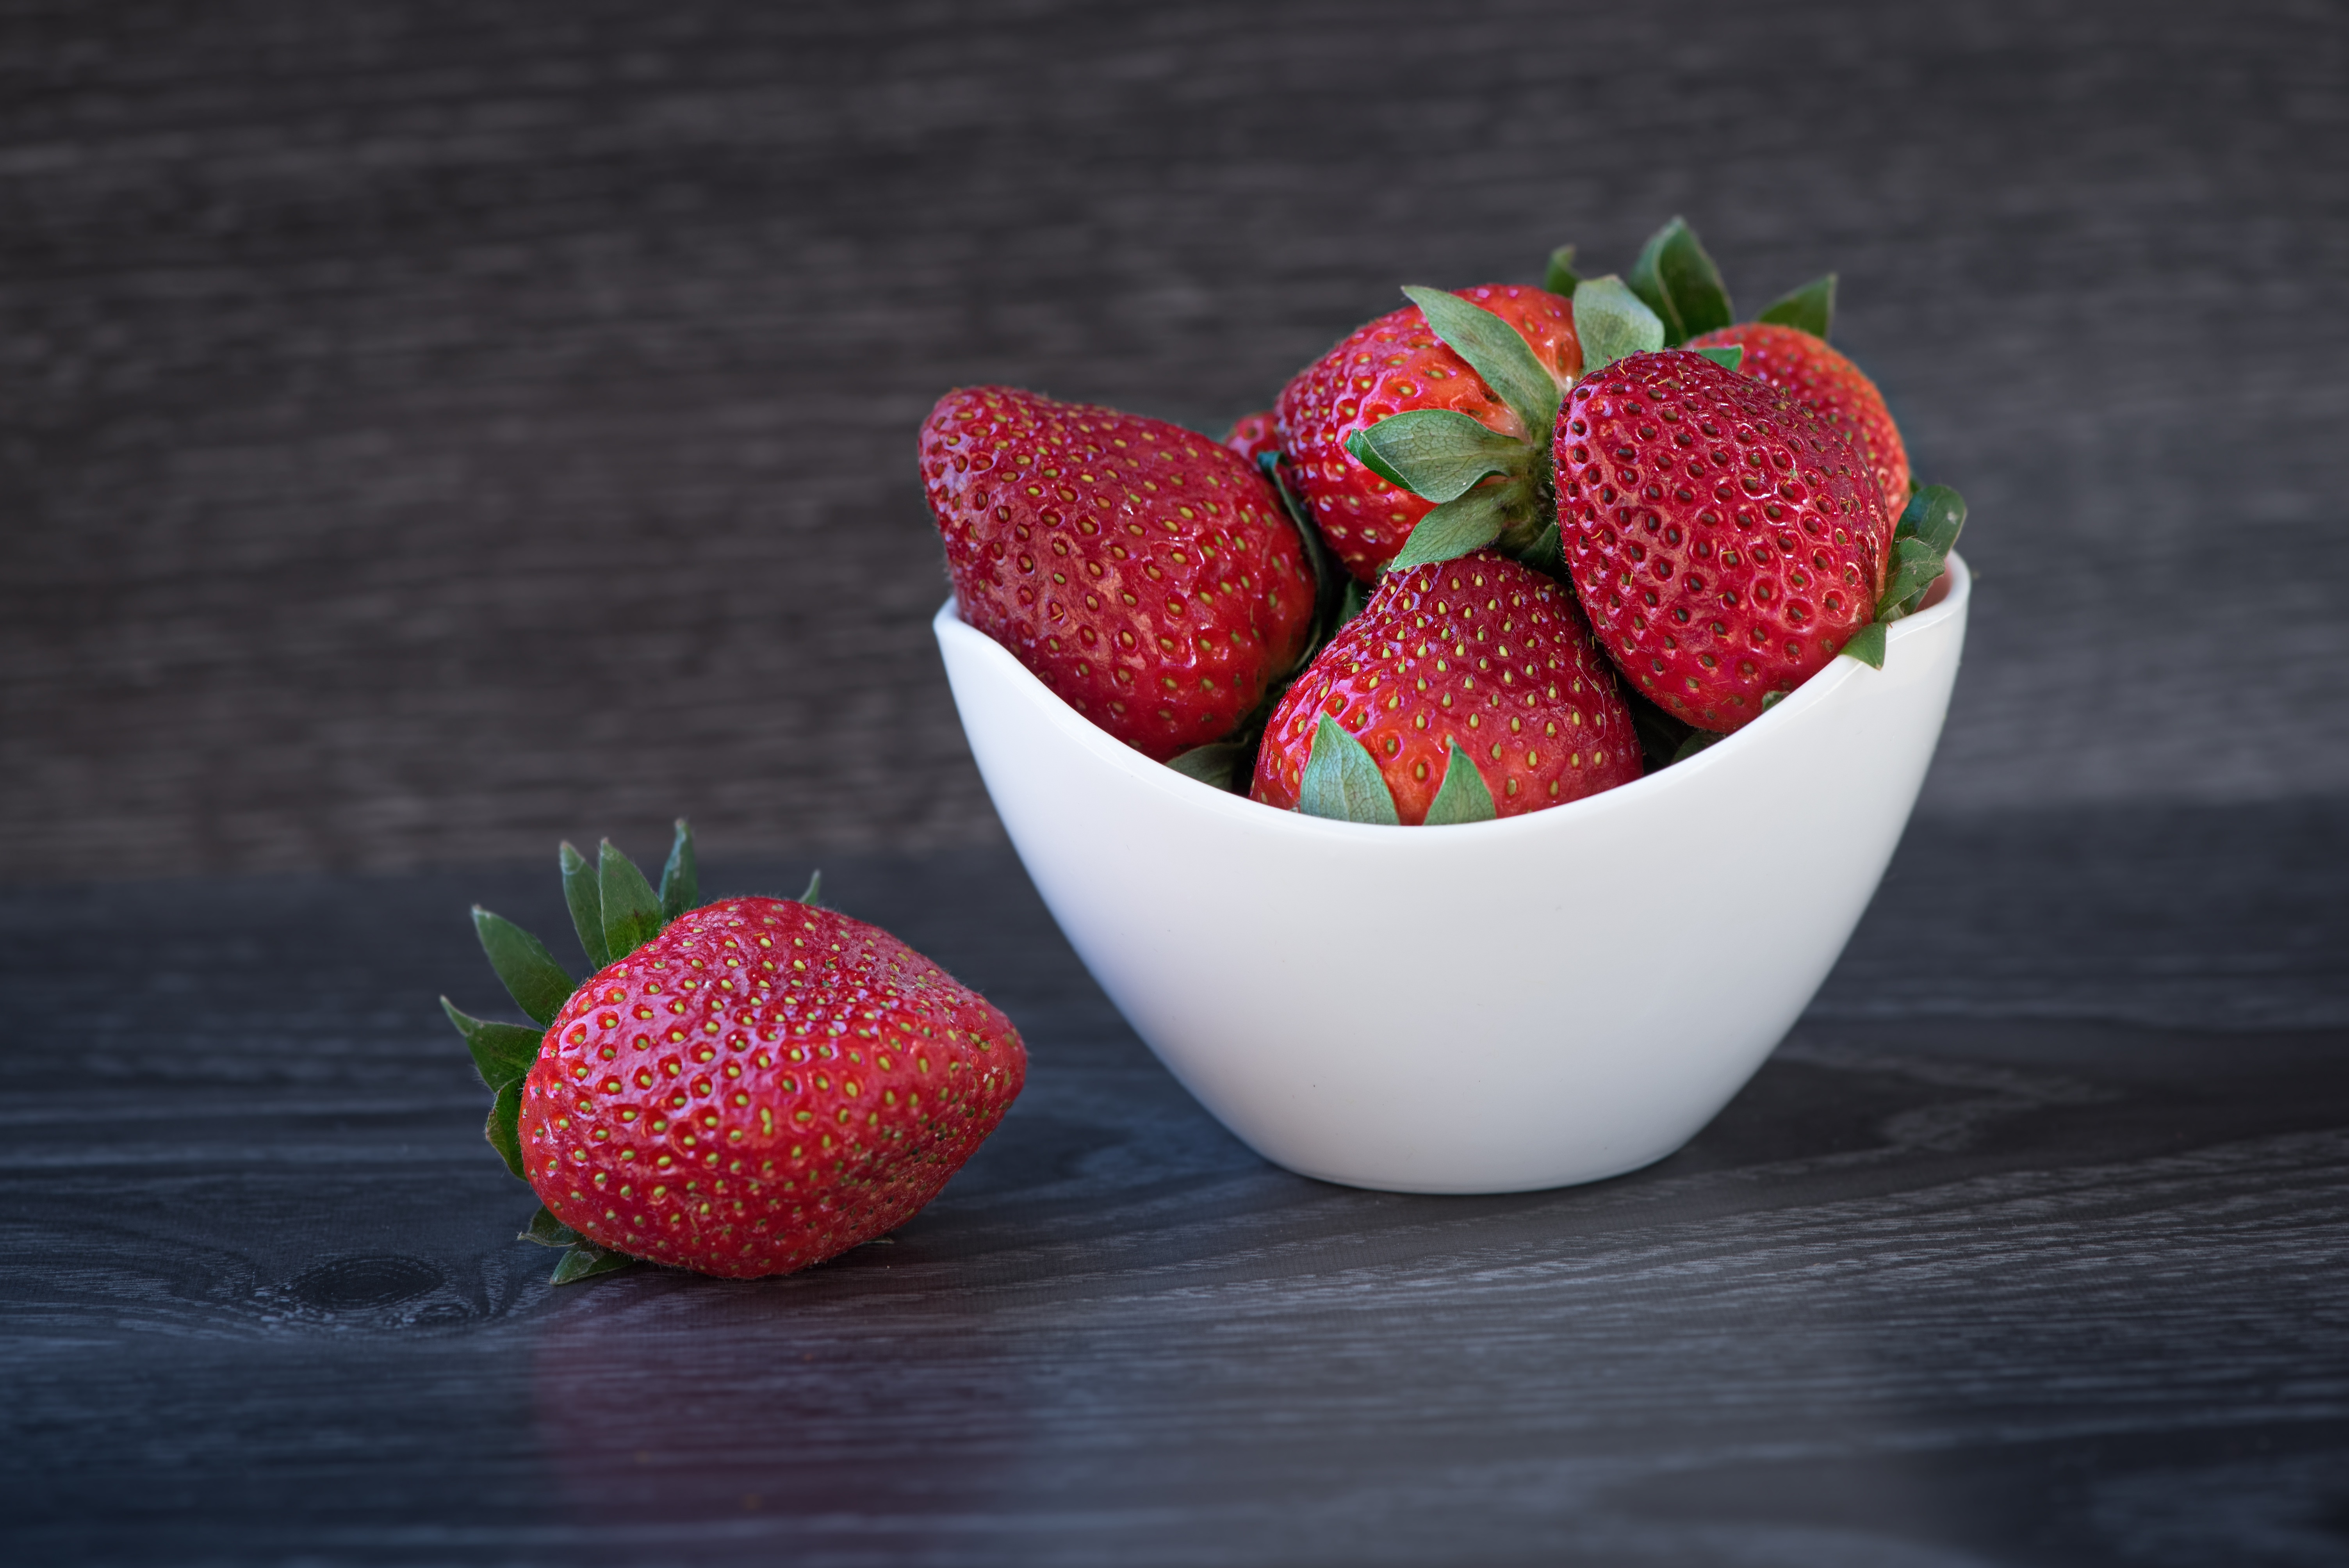
plant, raspberry, fruit, berry, sweet, flower, petal, ripe, heart, bowl, food, red, vessel, produce, healthy, close, dessert, eat, delicious, still life, strawberry, nutrition, vegan, minerals, food photography, strawberries, vitamins, frisch, natural product, vital substances, bless you, soft fruit